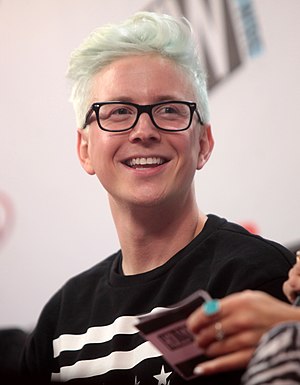
Tyler Oakley
Oakley ved VidCon i 2014.
Tyler Oakley er en amerikansk YouTube-personlighed. Han begyndte i 2007 at lave videoer på YouTube. Hans Youtubekanal har sidenhen opnået stor succes og har nu mere end 7,7 mio. abonnenter og 664 mio. videoafspilninger.